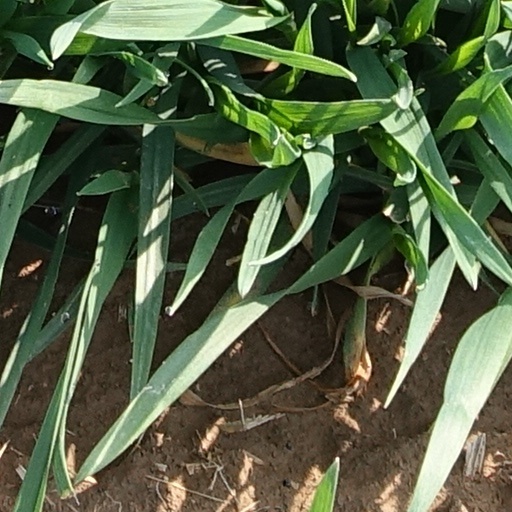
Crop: wheat